Elga Sesemann

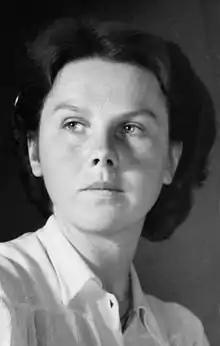
Elga Sesemann

Elga Sesemann (March 28, 1922 – January 21, 2007) was a Finnish post-war neo-romantic painter. She was an expressionist whose themes often included melancholy, depression, anxiety, and loneliness.